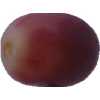
Label: pink_grape